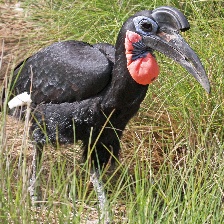
Species: ABYSSINIAN GROUND HORNBILL
Scientific name: BUCORVUS ABYSSINICUS
ImageNet parent category: hornbill